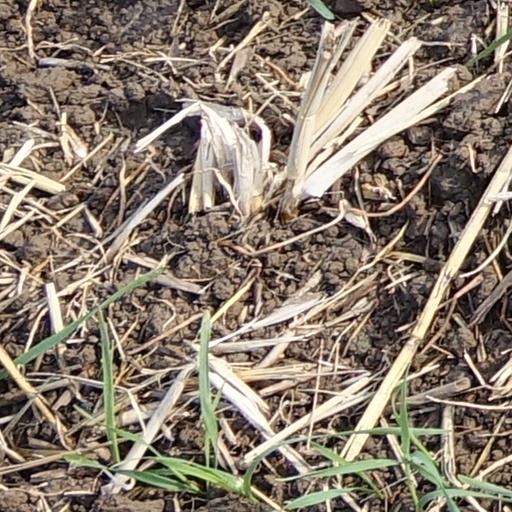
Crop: wheat